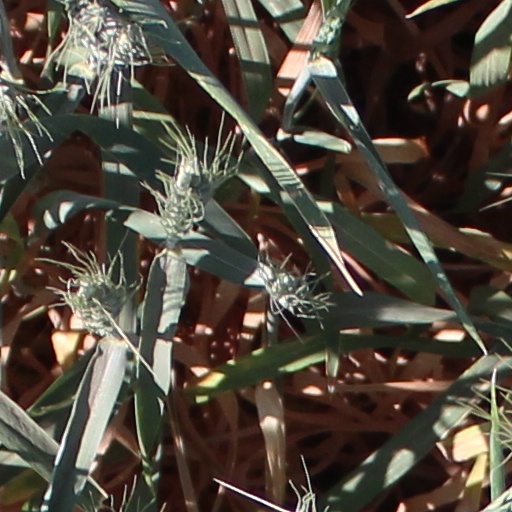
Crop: wheat